2017 Manchester Gorton by-election

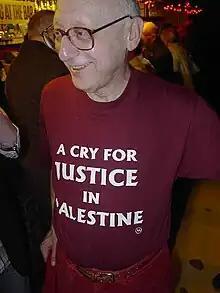
Sir Gerald Kaufman, who held the seat from 1983 until his death.

On 26 February 2017, Kaufman died after a long illness, triggering a by-election in his constituency. Kaufman was the Father of the House of Commons (the longest-serving MP), having been in office for 47 years, and many politicians paid tribute to him, including the former Labour prime minister Gordon Brown, who described him as "a brilliant speaker, a compelling writer, an acerbic wit and a conscientious constituency MP".